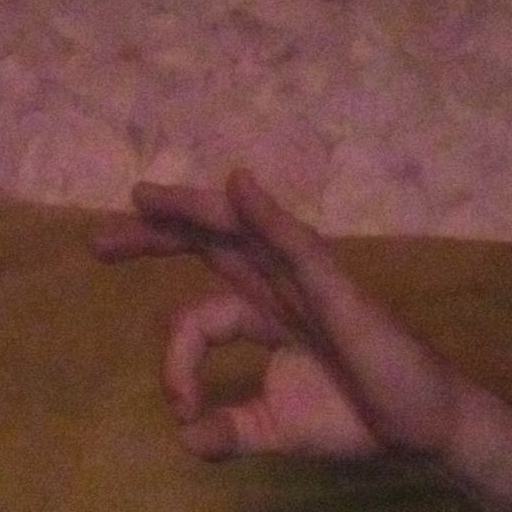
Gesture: ok